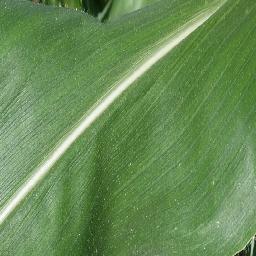
Label: Corn___healthy